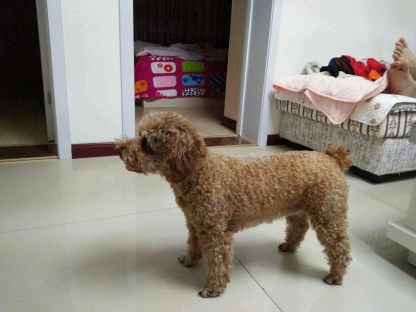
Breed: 7449-n000128-teddy